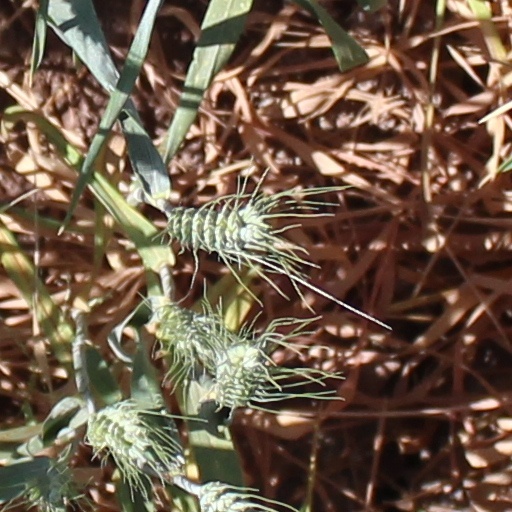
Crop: wheat